Cynthia Phaneuf

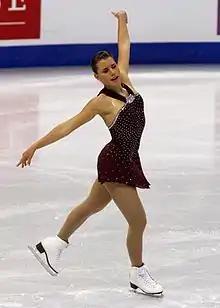
Phaneuf at the 2008 Skate Canada.

Cynthia Phaneuf (born January 16, 1988) is a Canadian former competitive figure skater. She is the 2004 Four Continents silver medallist, 2004 Skate Canada International champion, 2004 Skate America silver medallist, a two-time (2004, 2011) Canadian national champion, and a four-time (2005, 2009, 2010, 2012) Canadian silver medallist. She finished in fifth place at the 2010 World Championships and represented Canada at the 2010 Winter Olympics.